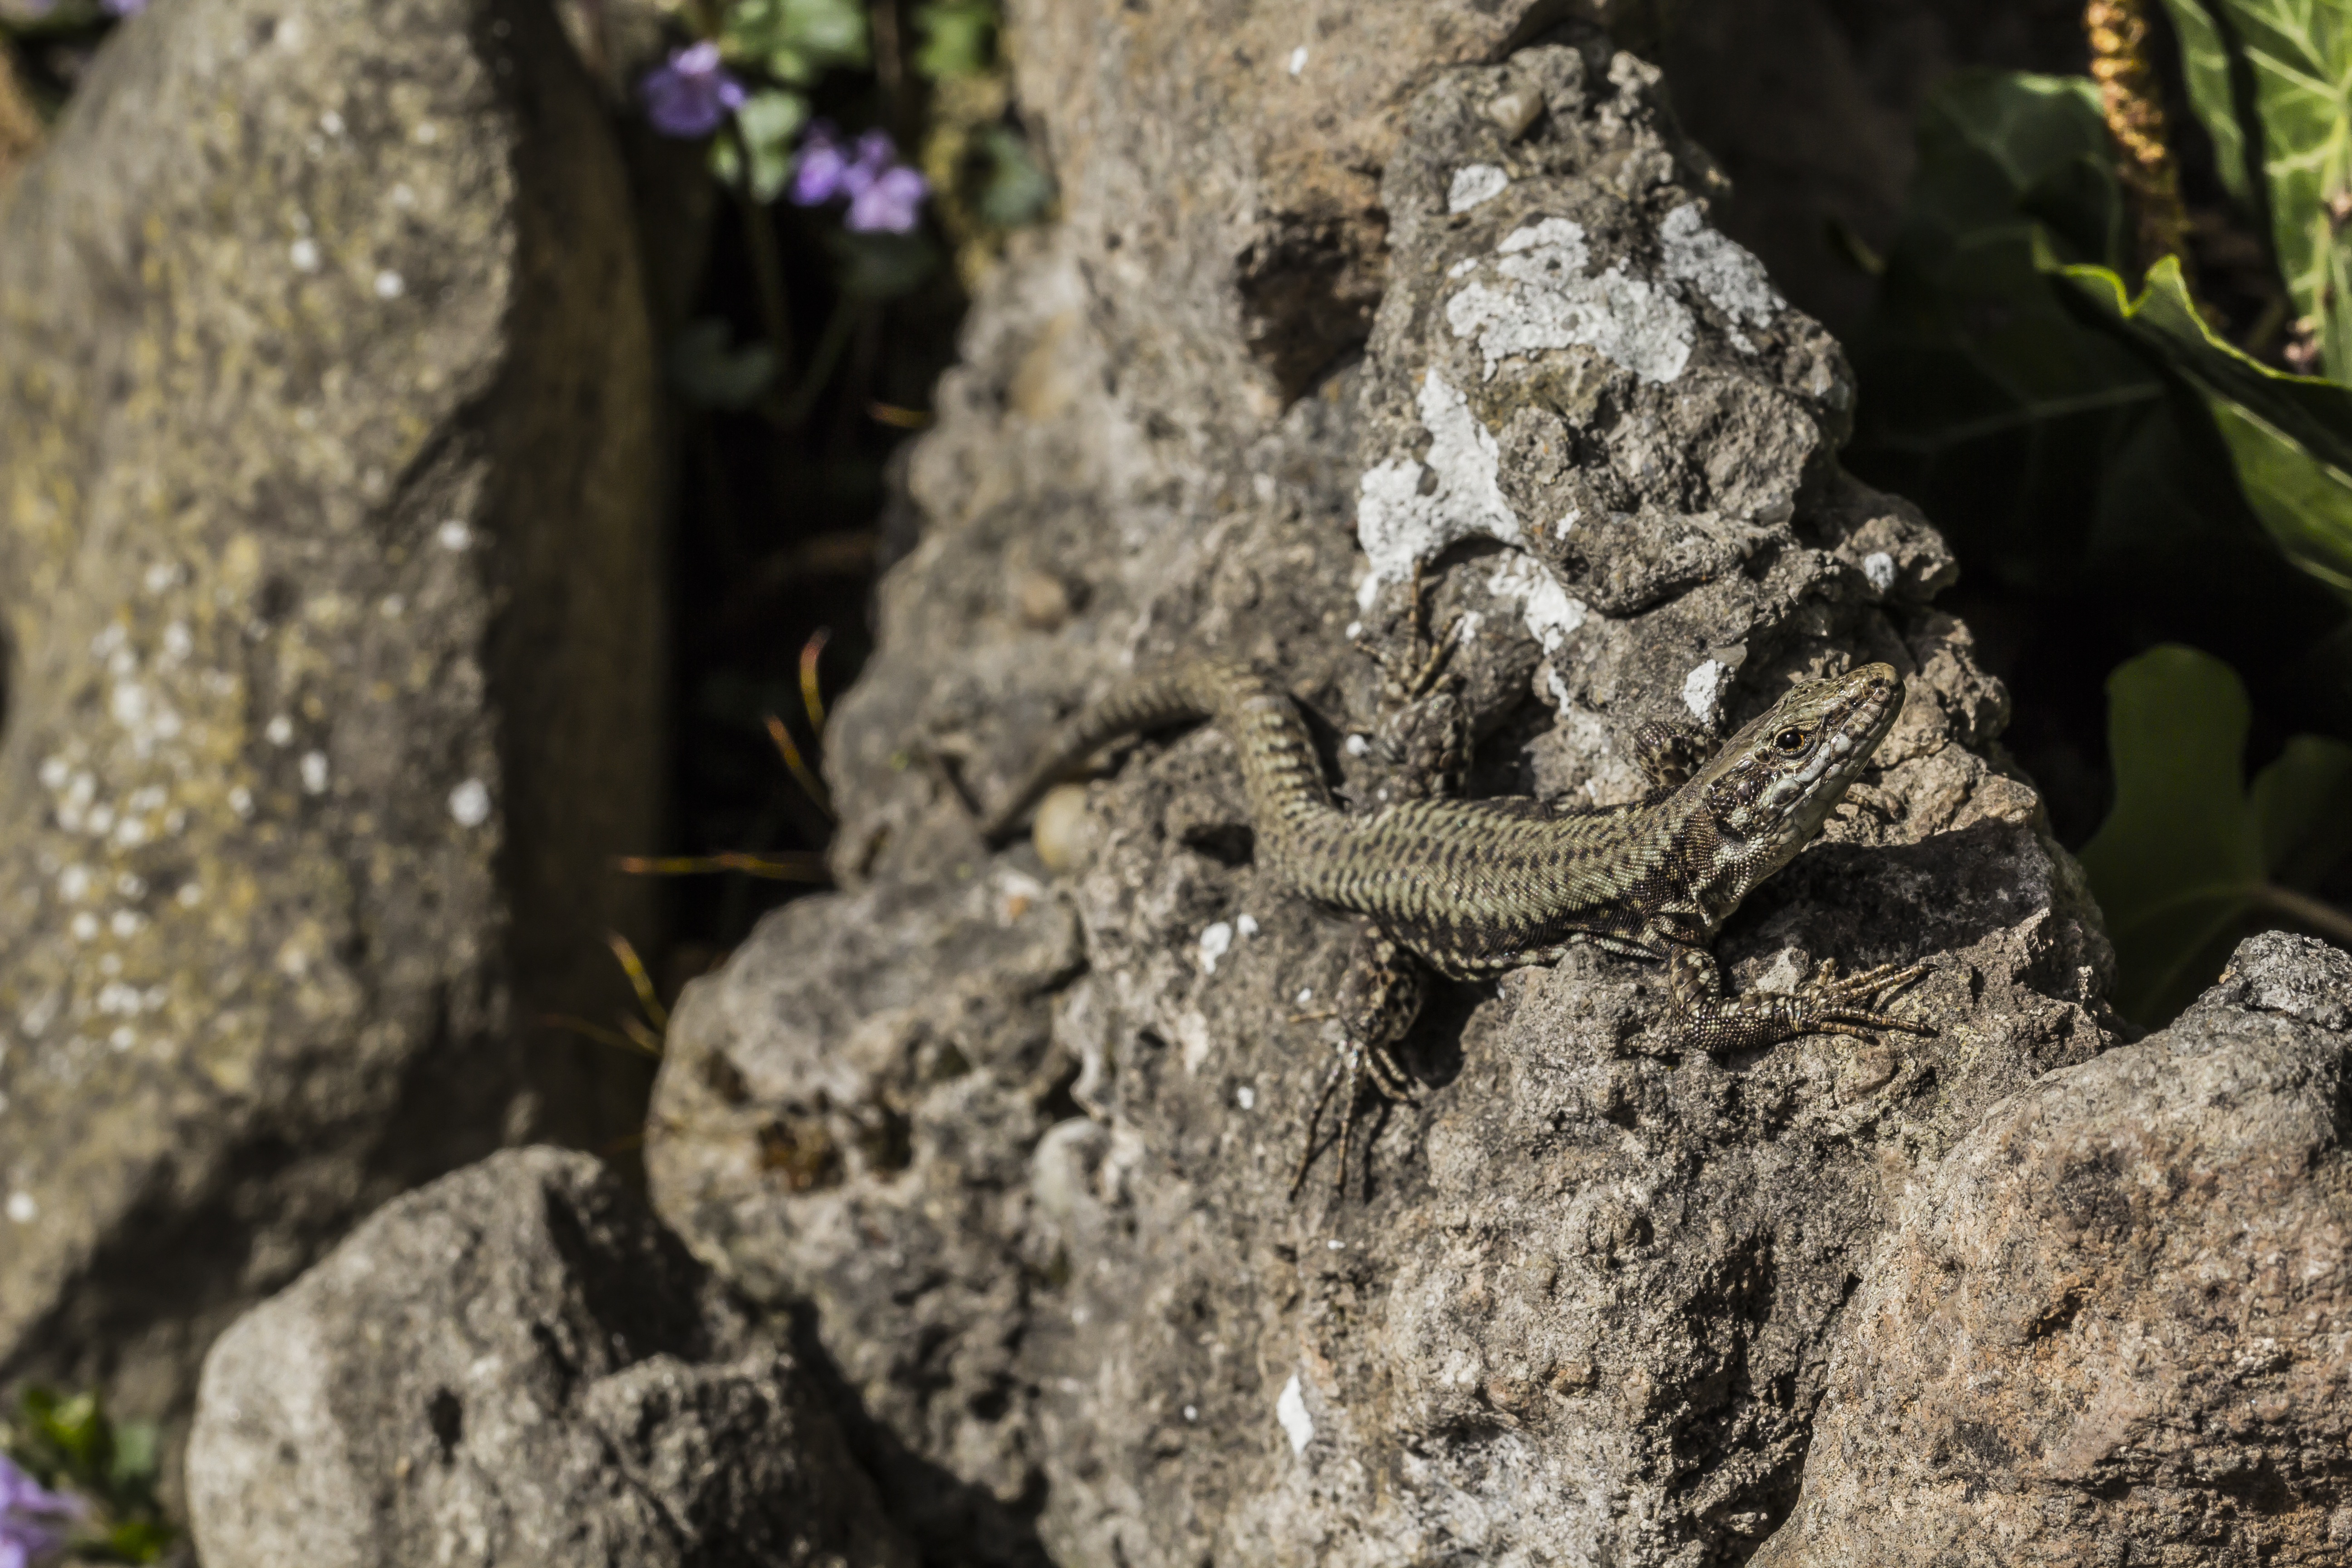
nature, rock, flower, animal, wildlife, wild, green, soil, toad, reptile, garden, flora, fauna, lizard, macro photography